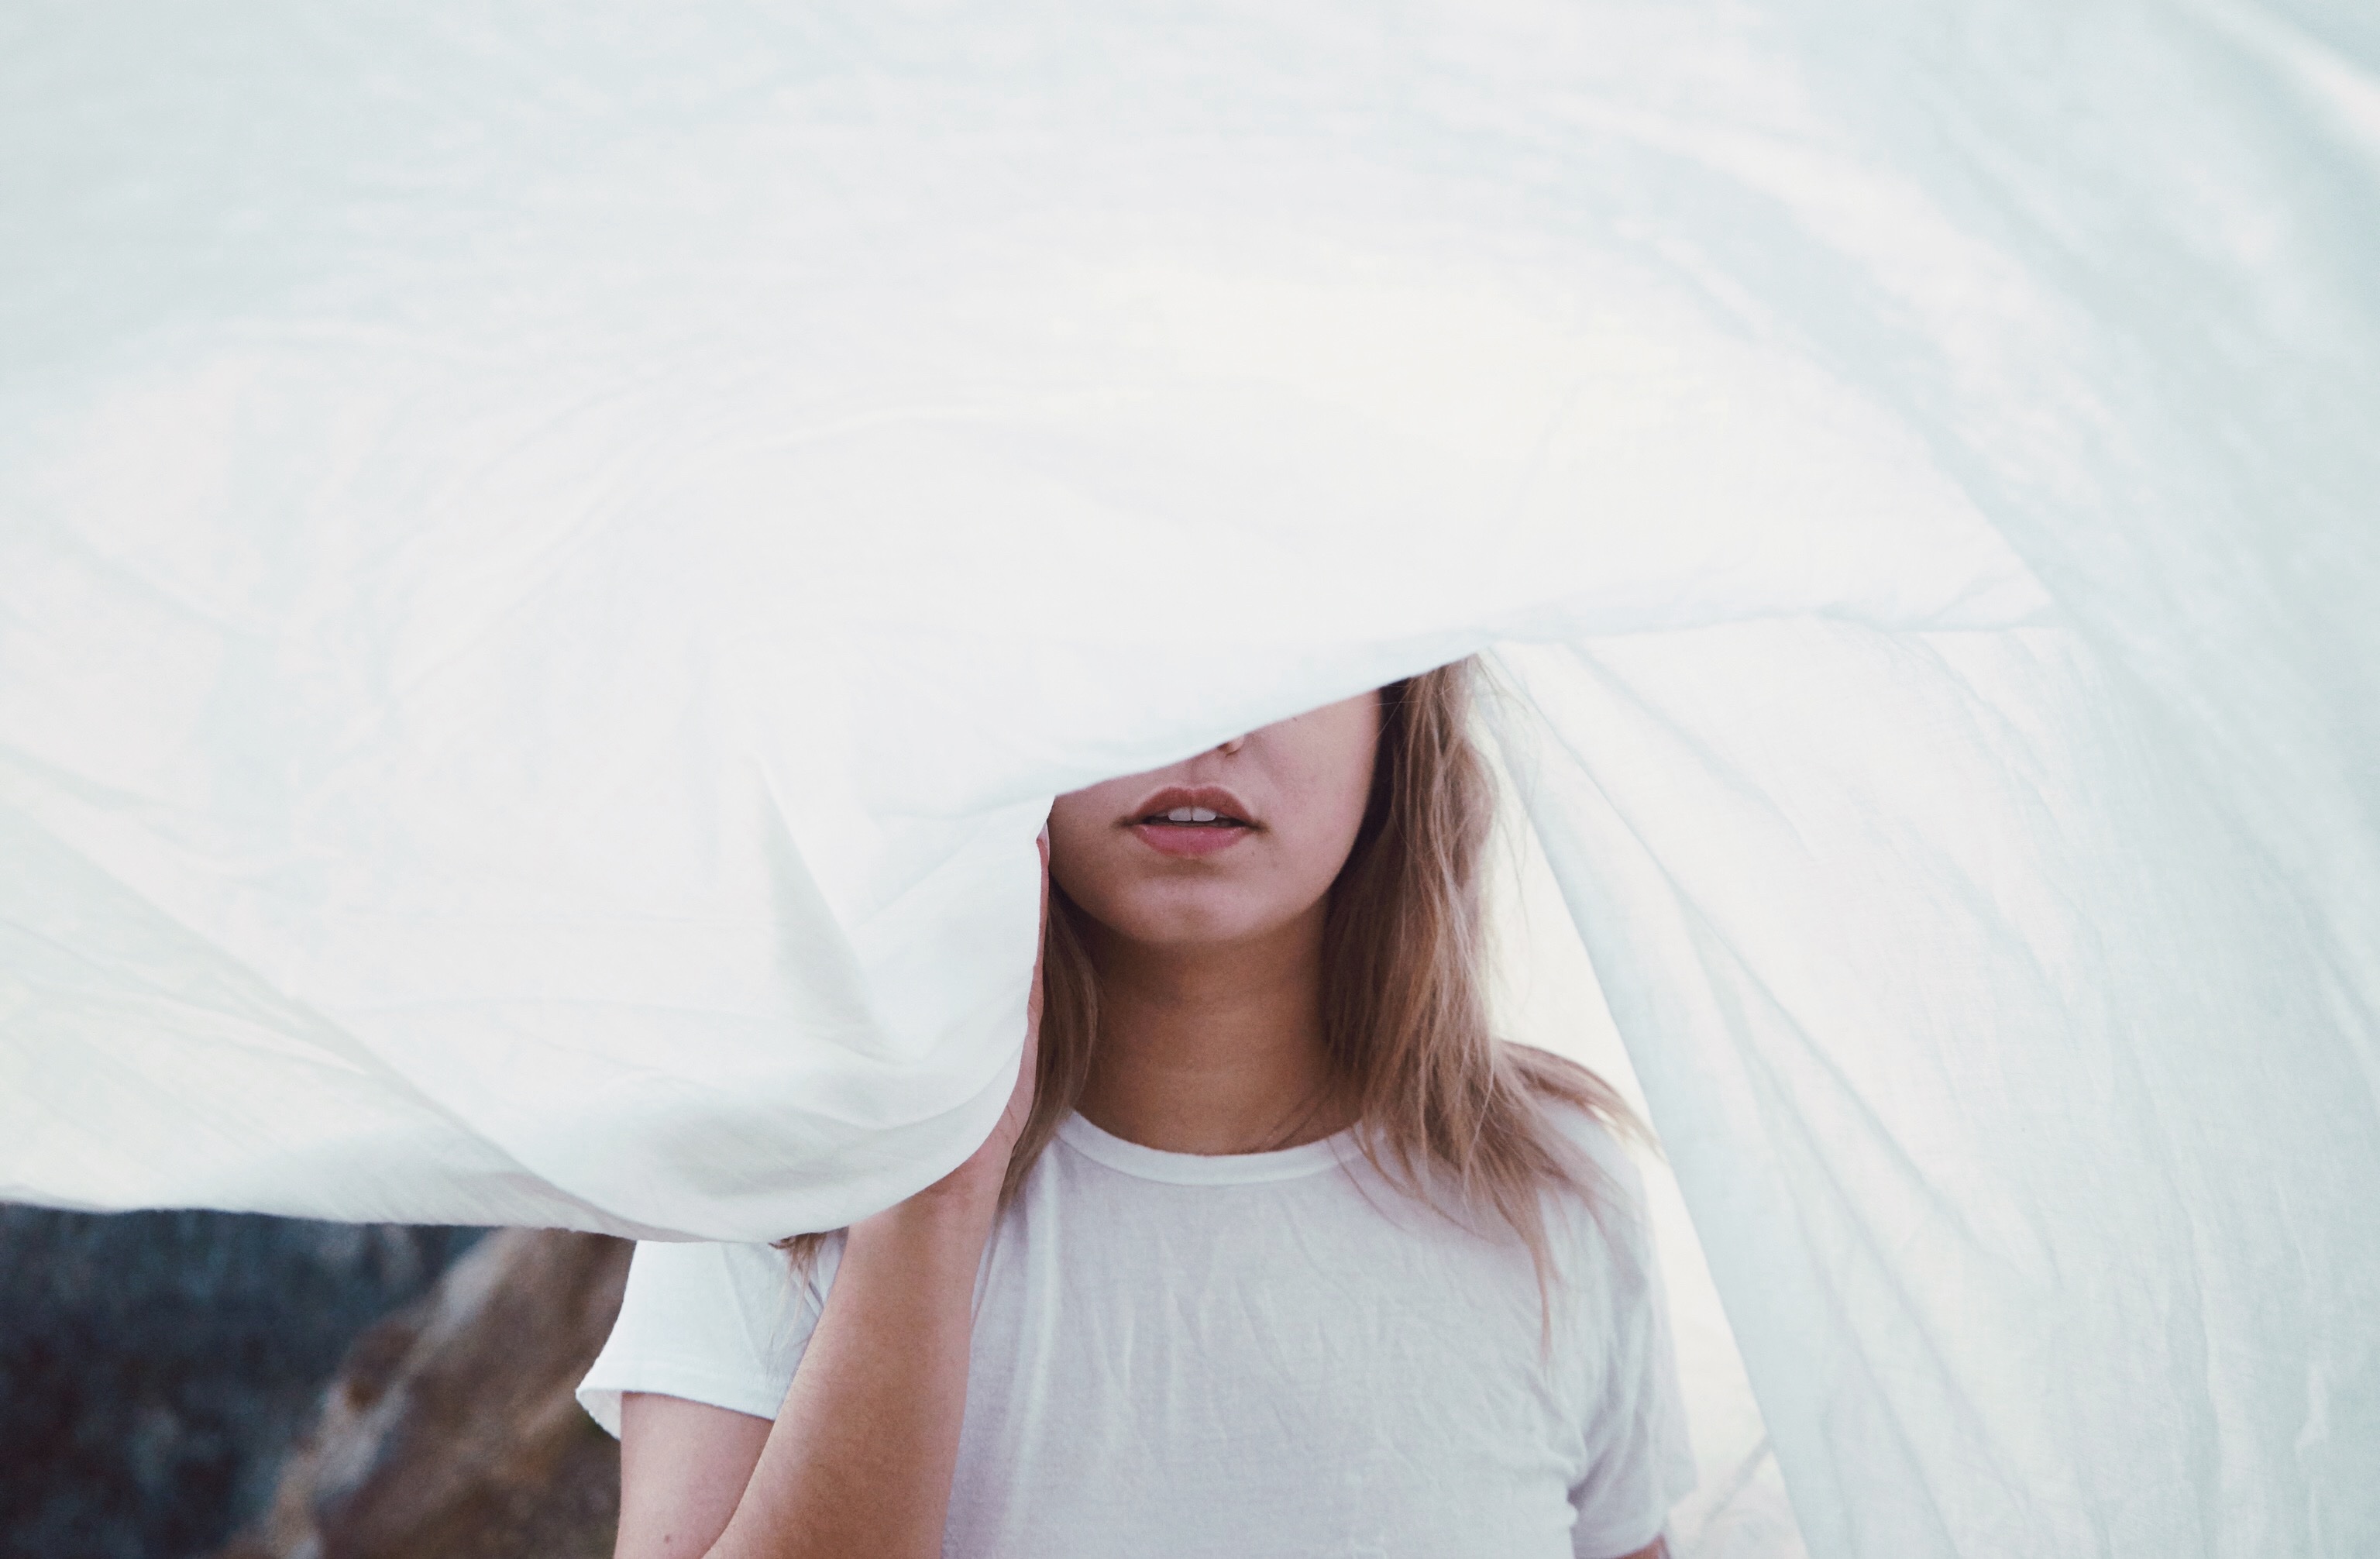
hand, person, girl, white, portrait, model, child, clothing, dress, skin, beauty, veil, photo shoot